2002 World Snooker Championship

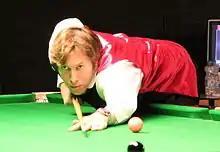
Dominic Dale (pictured in 2011) deliberately snapped his cue after his 2–10 defeat to Jimmy White.

The first round was played as the best-of-19 frames matches, held over two sessions. The defending champion Ronnie O'Sullivan's opening match against Drew Henry was delayed for 25 minutes due to a problem with the scoreboard. The first six were shared, but from 3–3 O'Sullivan won six in a row to lead 9–3, and won the match at 10–5. Quinten Hann became the first Australian player to reach the second round since Eddie Charlton in 1989. Hann, a WEPF World Eightball Championship winner, had smashed the pack of reds open when breaking off in the sixth frame, from which Paul Hunter made a 77 break and took the frame. An uncommon shot, commentator Dennis Taylor described it as "bordering on ungentlemanly conduct". Hunter was 6–3 ahead after their first session, but Hann won the match 10–9. Seven-time winner Stephen Hendry recorded a break of 130 in frame three of his match with Shaun Murphy and led 6–3 at the end of their first session. He won the last frame with a break of 111 as he completed a 10–4 victory. Stuart Bingham narrowly missed out on a maximum break during his match against Ken Doherty, failing to pot the . Doherty later won the match 10–8.